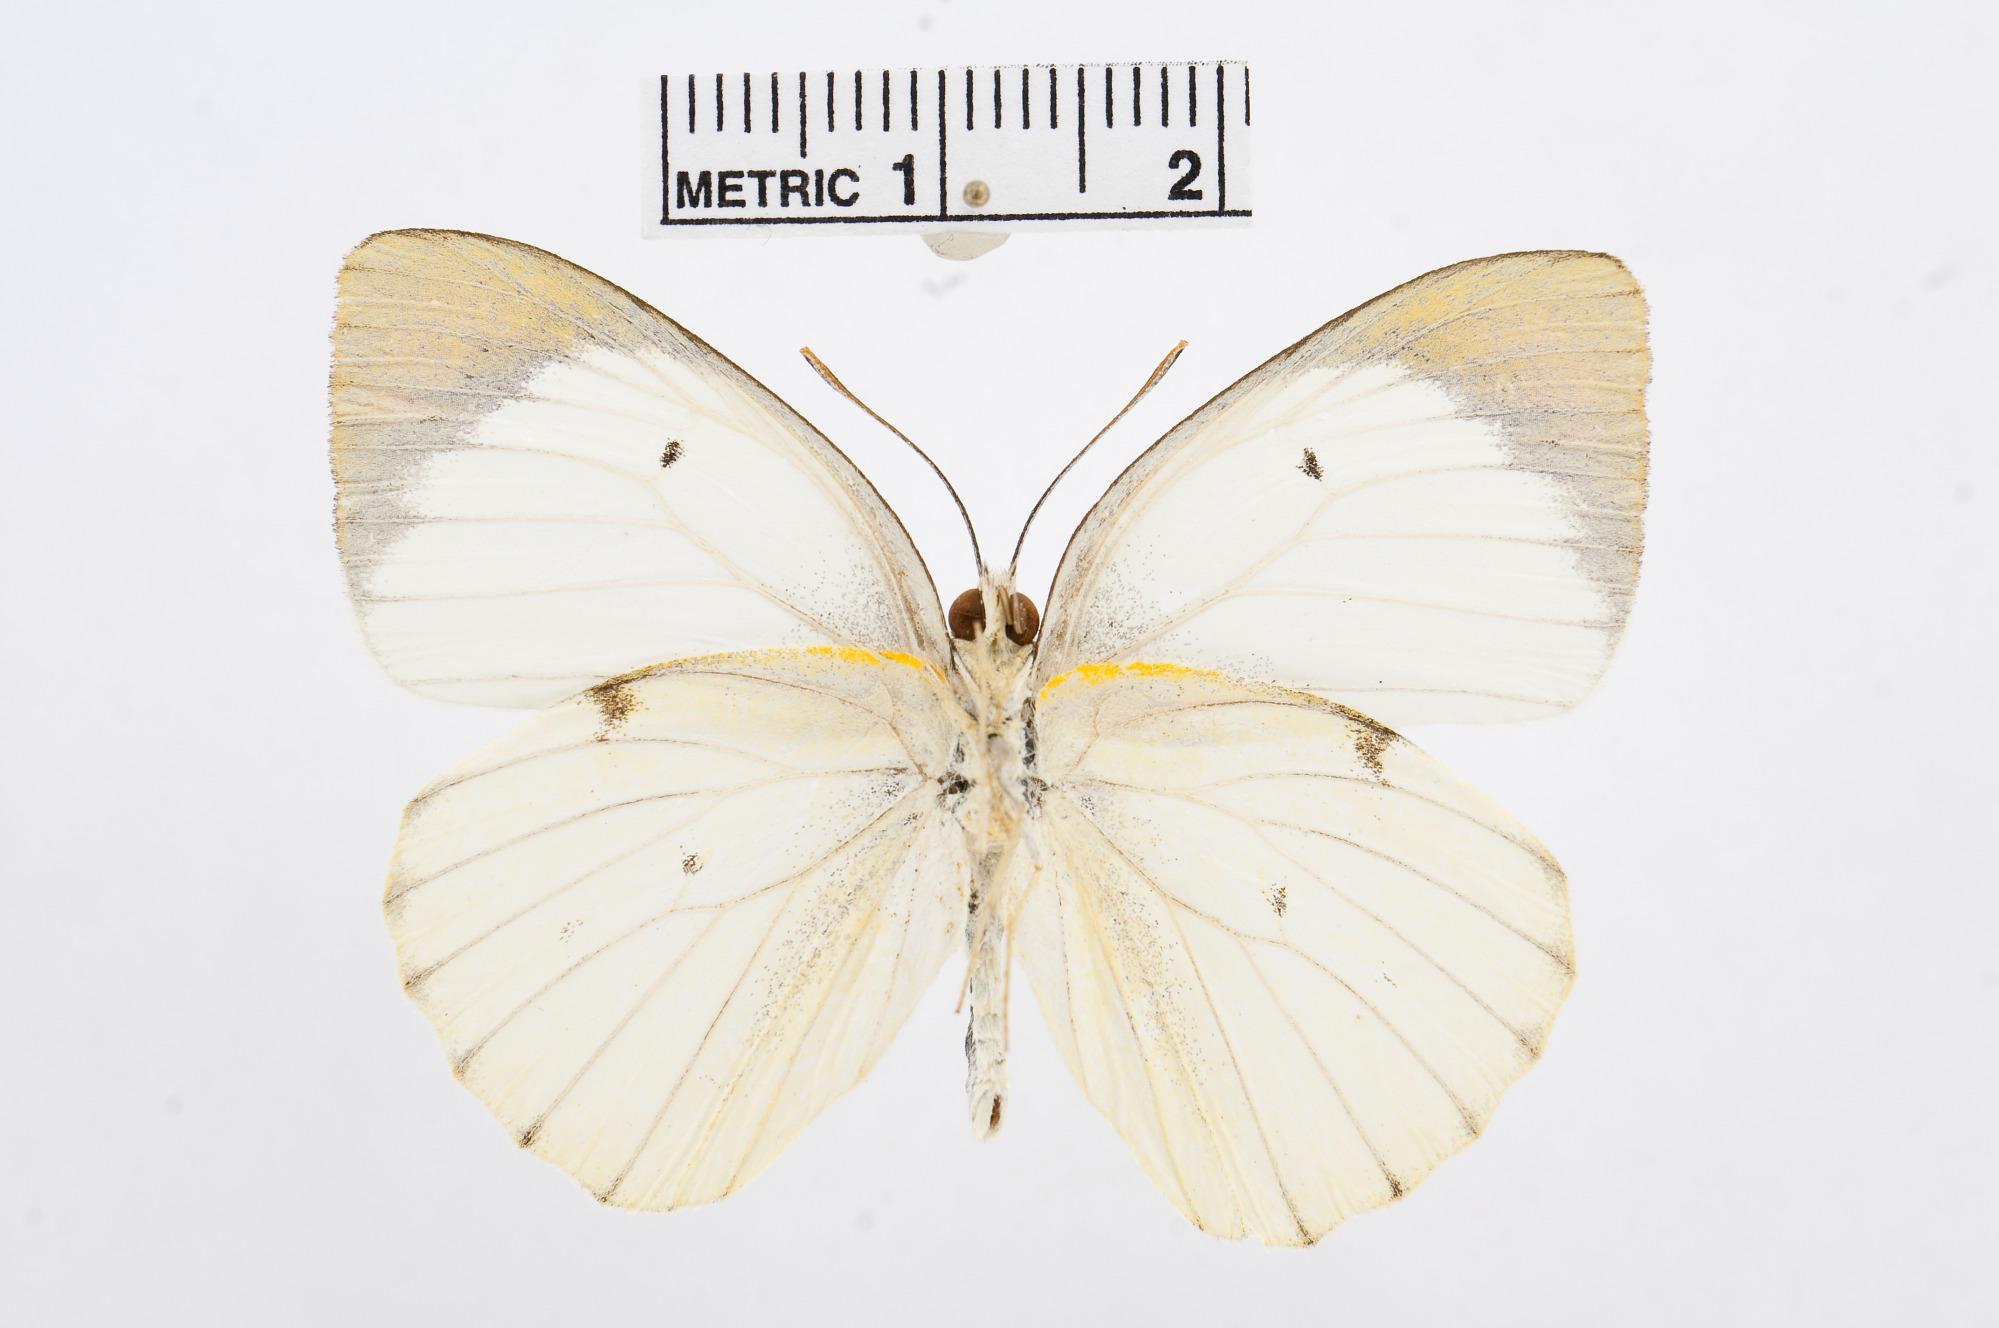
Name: Colotis erone
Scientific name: Colotis erone
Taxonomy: Animalia, Arthropoda, Hexapoda, Insecta, Lepidoptera, Pieridae, Pierinae